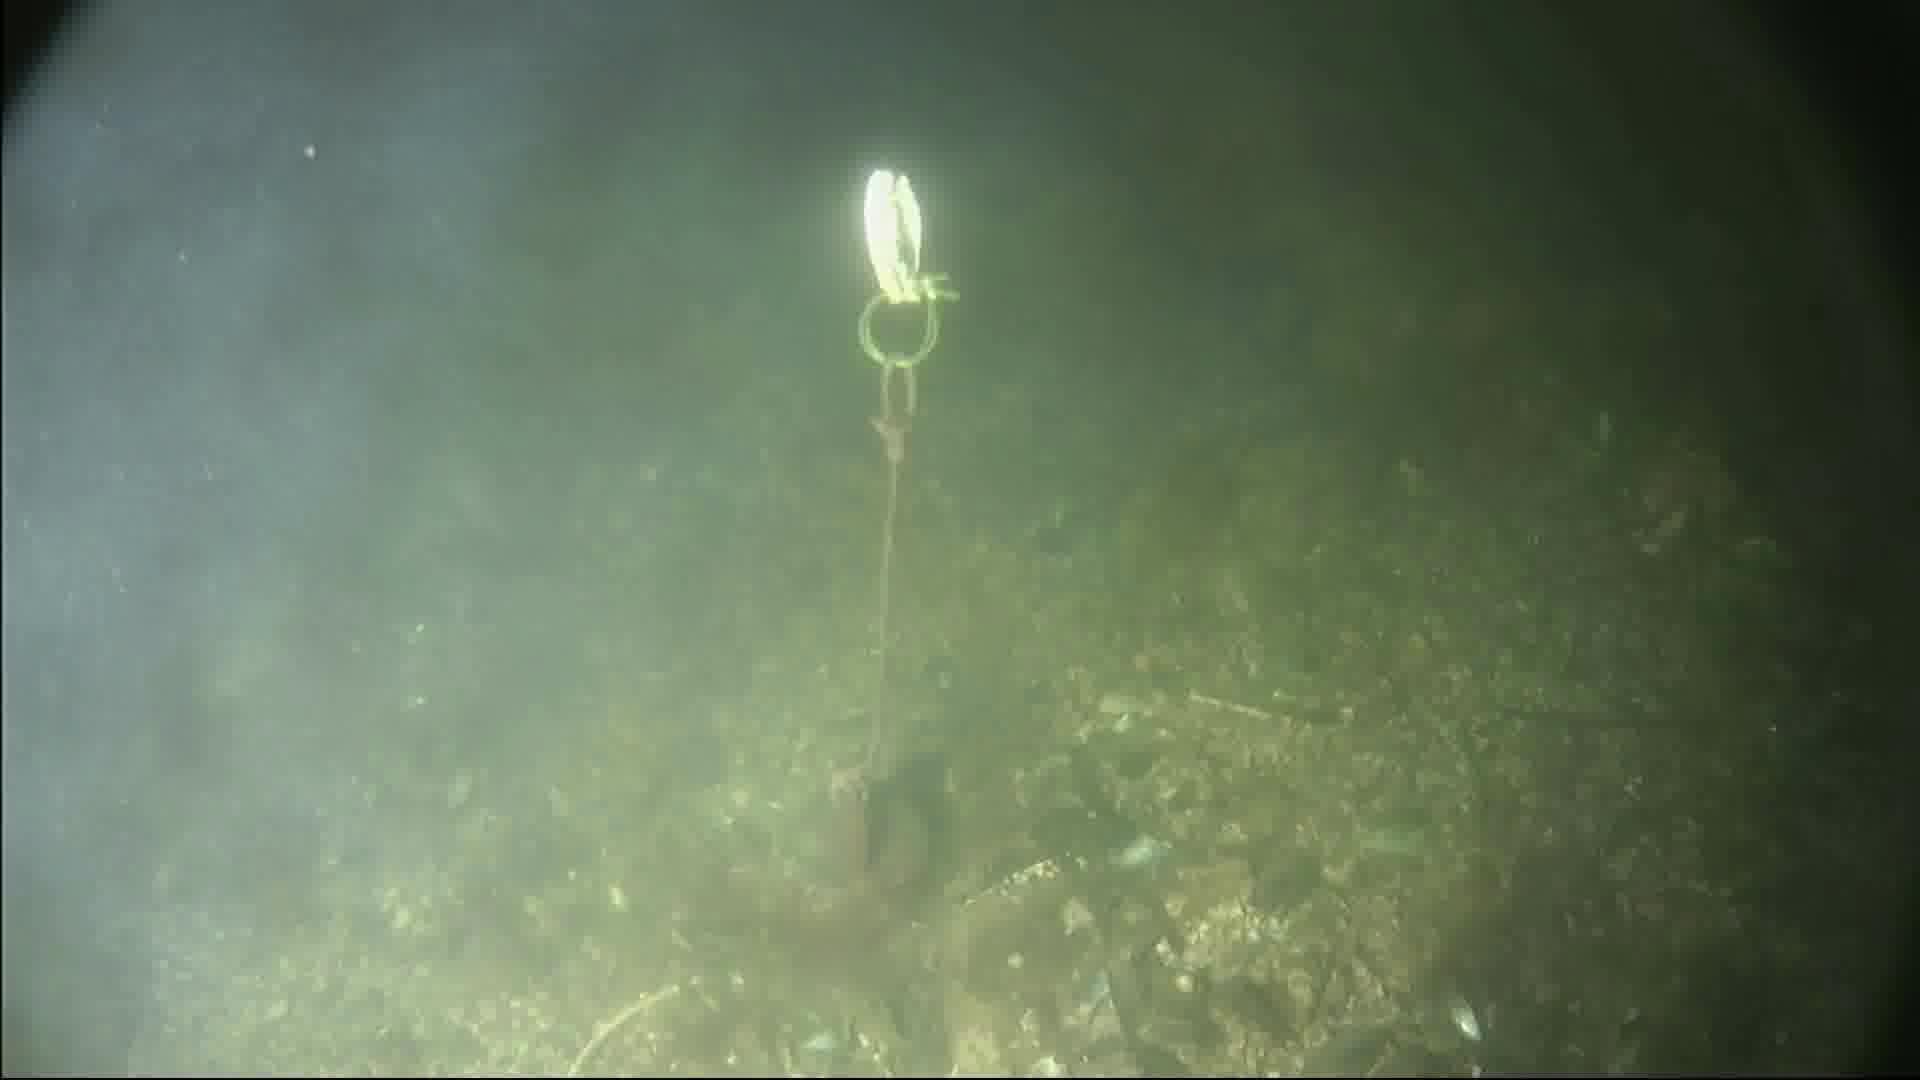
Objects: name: crab